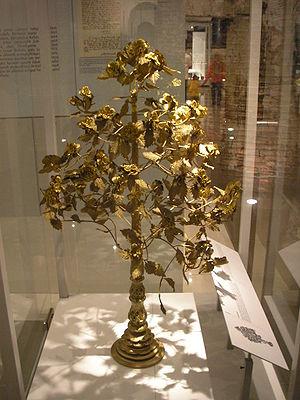
Le bunga mas dan perak, souvent abrégé bunga mas, était un tribut envoyé tous les trois ans pour le roi de Siam par ses états vassaux dans la Péninsule Malaise, en particulier, Terengganu, Kelantan, Kedah, Pattani, Nong Chik, Yala, Rangae, Kubang Pasu et Setul. Le tribut se composait de deux petits arbres d'or et d'argent, en plus des cadeaux coûteux telles que des armes, des marchandises et des esclaves.